Mengu Suokhrie

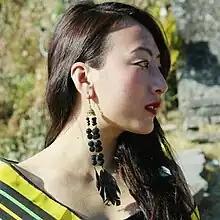
Suokhrie in 2018

Menguse-ü Süokhrie (born 16 September 1987), better known by her stage name Mengu Suokhrie, is an Indian Naga language singer-songwriter and actress from Nagaland. She came into prominence with her debut album "Love Is All We Need". She is also well known in Nagaland for starring in the 2017 film "" which was a commercial success in the state.